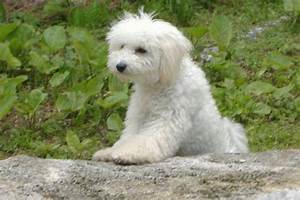
Label: cane